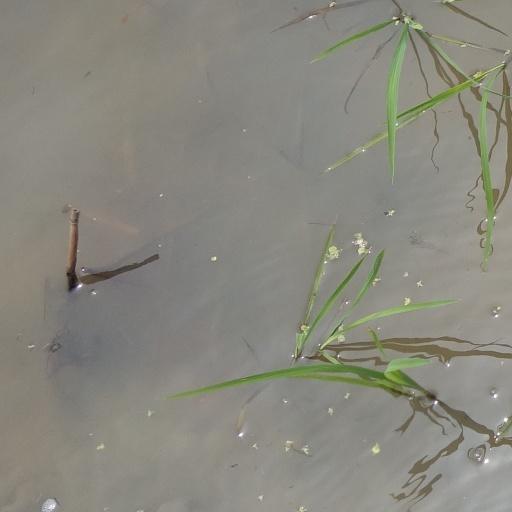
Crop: rice